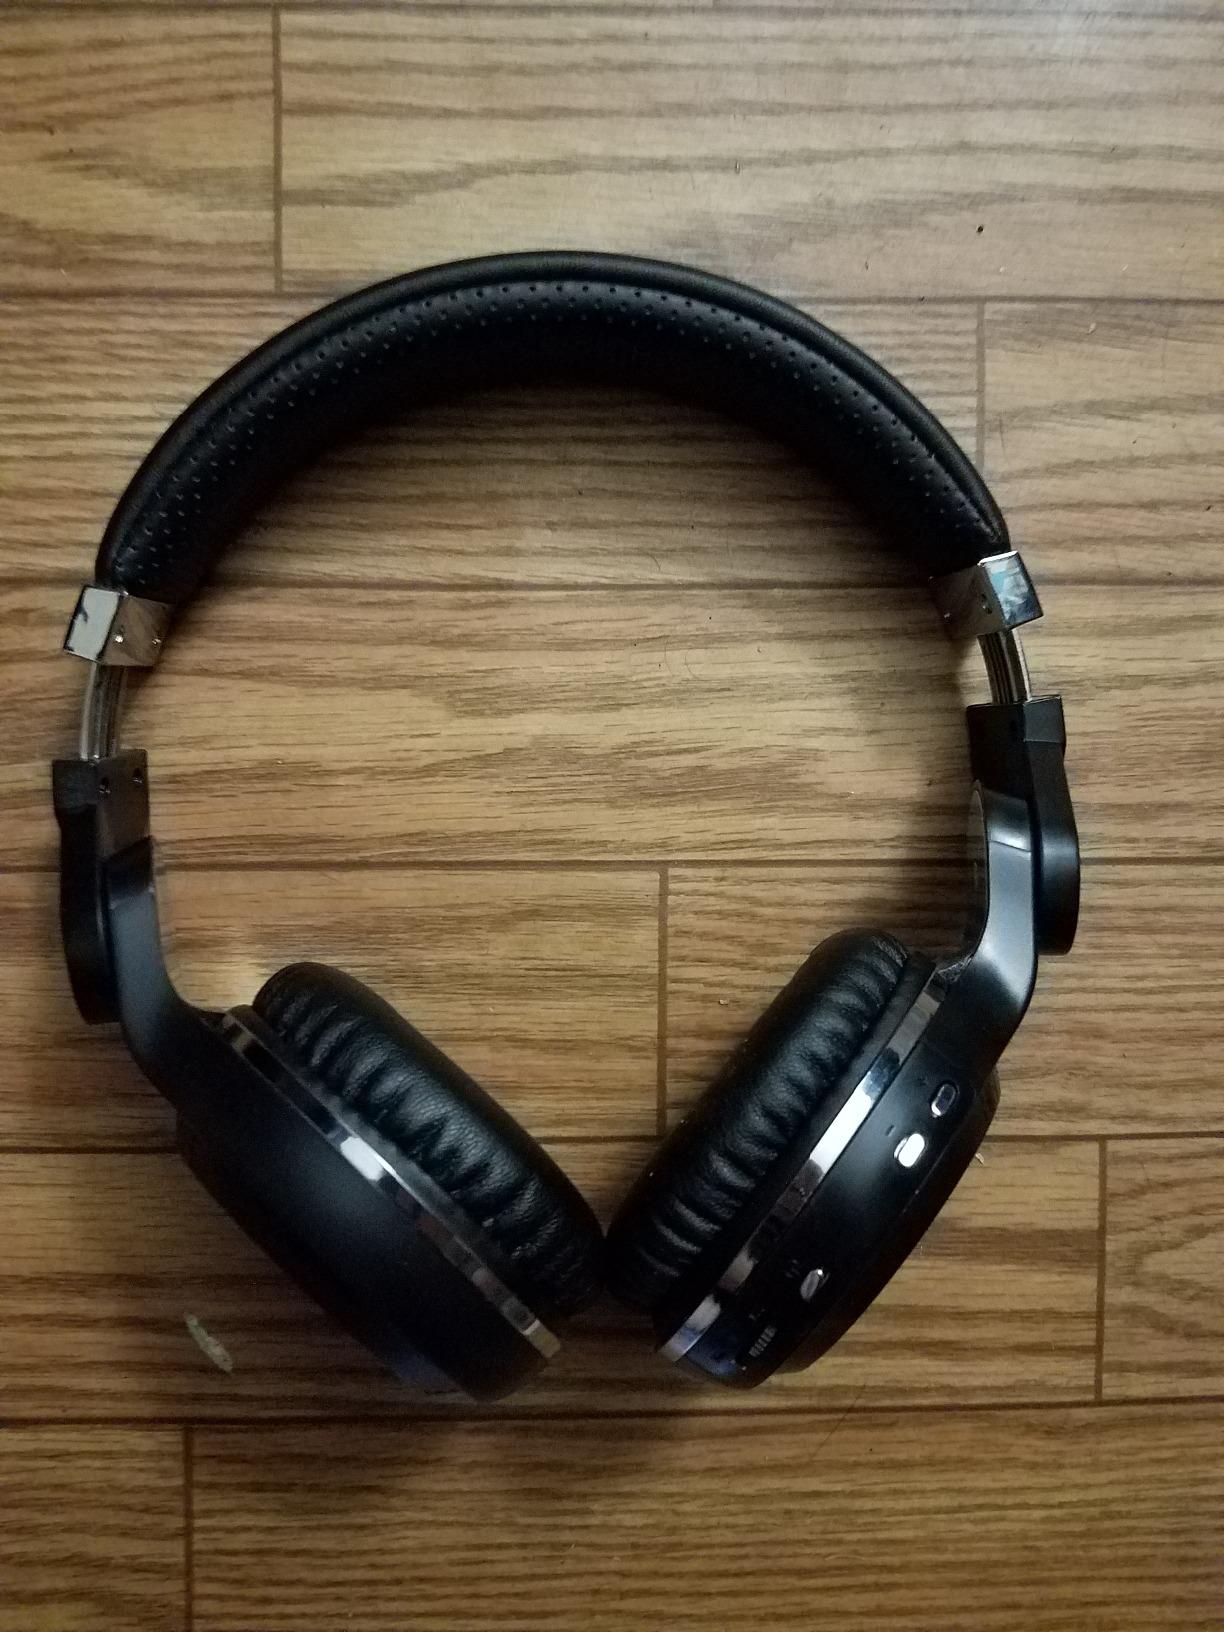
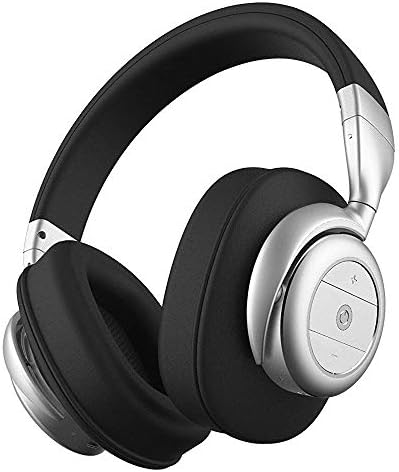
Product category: headphones
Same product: no